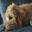
Label: dog